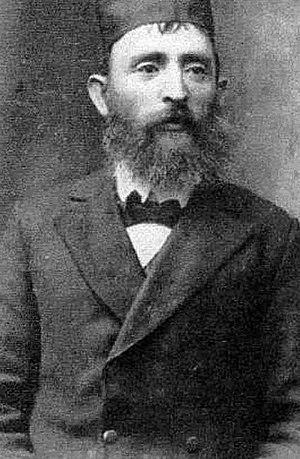
La Grande synagogue de Białystok, située dans la Suraskastraße, a été construite entre 1909 et 1913, en remplacement de l'ancienne synagogue qui datait de 1764. Conçue par l'architecte Samuel Rabinowitch, elle a été incendiée par les nazis le 27 juin 1941 avec enfermés à l'intérieur entre 800 et 2 000 ou 1500 Juifs qui périrent brulés.